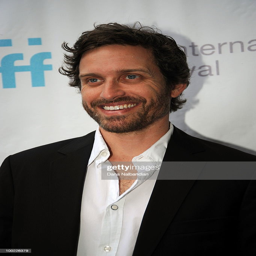
actor arrives for the showing of romantic comedy film .